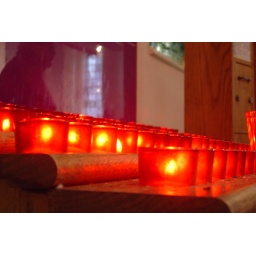
Every candle was burning in the church across from ground zero.